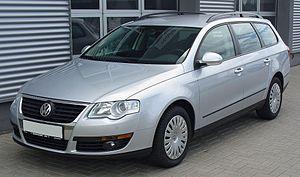
"La Volkswagen Magotan est un modèle de voiture construit par le constructeur automobile chinois FAW-Volkswagen depuis 2007 à Changchun, c'est une voiture basée sur le modèle européen. Elle est vendue aux côtés de la Passat ""NMS"".